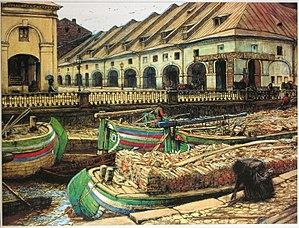
Le développement architectural de Saint-Pétersbourg avant 1917, et particulièrement celui de son centre historique, a permis de former un complexe métropolitain des plus importants du XVIIIᵉ siècle au XXᵉ siècle. Sur le territoire de la Russie, Saint-Pétersbourg est devenue la première grande ville moderne sur le territoire de l'Europe, la capitale la plus jeune qui soit.